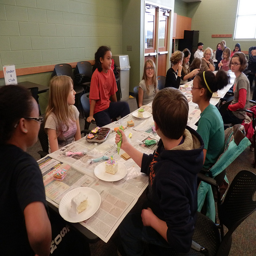
A large group of kids around a long table
A very long table filled with people and cake.
A group of children sitting around a table eating.
THERE ARE PEOPLE THAT ARE EATING CAKE AT THE TABLE
A large group of people are eating cake at the table.